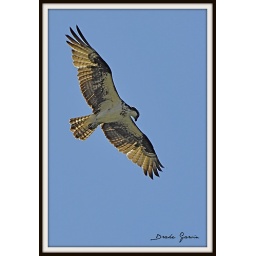
I shot these photos as the bird was flying over one of the Santee Lakes.